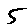
Label: 5